Juan Alfonso de Baena

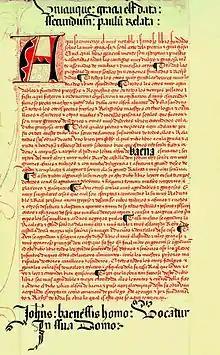
The Surviving 15th Century Manuscript of "Cancionero de Baena"

The particular "Cancionero" in question, the one compiled by Baena, consists of 576 poems composed by 56 poets. These poems were written between the beginning of the Trastámara reign in the mid 14th century to the mid 15th century, which included the reigns of Enrique II (1369-1379), Juan I (1379-1390), and Enrique III (1390-1406), and Juan II (1406-1454). Some sources date the Cancionero from 1426 to 1430, while others believe it is from the mid 1440s. If Baena was the only one who added poems to the anthology, this would place its compilation during the earlier dates. However, according to Alberto Blecua’s and Vicente Beltrán’s research, it appears that some poems were added to the "Cancionero" by other compilers after his death, making later dates a possibility for the completion if not the genesis of the anthology. Therefore, the best compilation dates for the "Cancionero" are between 1426 and 1430 for Baena’s personal contributions and between 1449 and 1465 for the later additions. The "Cancionero" was compiled during the reign of Juan II while Baena was working in his court, and, consequently, dedicated the songbook to the king. "Cancionero de Baena" is the oldest Castilian example of this kind of songbook. The "Cancionero" contains many of Baena’s own works, including some of his satire and poetical letters, for which he is known.